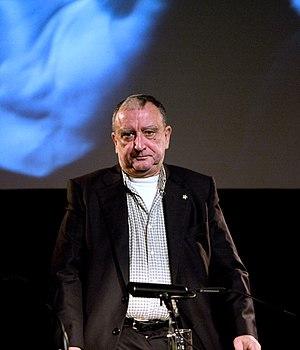
Rafael Chirbes, né le 27 juin 1949 à Tavernes de la Valldigna et mort le 15 août 2015, est un écrivain et critique littéraire espagnol.